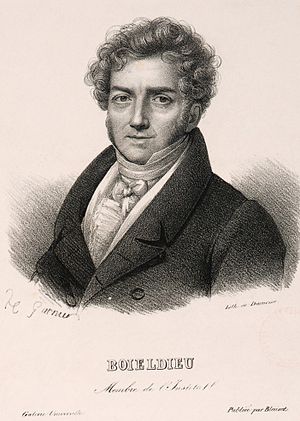
François-Adrien Boïeldieu
François Adrien Boïeldieu var en fransk komponist, væsentligst af operaer.